Frans Otto Eriksson

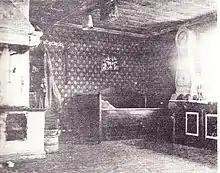
Crime scene at the Dunders' home.

In the village of , Leksand, Eriksson moved in with Kerstis Karin Olsdotter (also known as "Jutta"), and Fredrik Alfred Vestlund (also known as "Löfstalunsen"). Olsdotter lived a promiscuous life and had a poor reputation in the village. Olsdotter was informed that a former corporal named Daniel Dunder born 1827, and his wife Kerstin born 1834, had recently sold their last cow to a neighbour and had received a substantial sum of money. In need of money, Eriksson, Olsdotter and Vestlund conspired to rob the Dunder couple on 11 December 1909. To avoid later identification by the victims, the trio decided to poison them. Vestlund served the Dunders coffee laced with arsenic, while Eriksson and Olsdotter stood guard outside the Dunders' home. After the Dunders had died from the poison, the trio tried to destroy the evidence of murder, starting a fire in the fireplace so it would appear the couple had died from carbon monoxide poisoning.